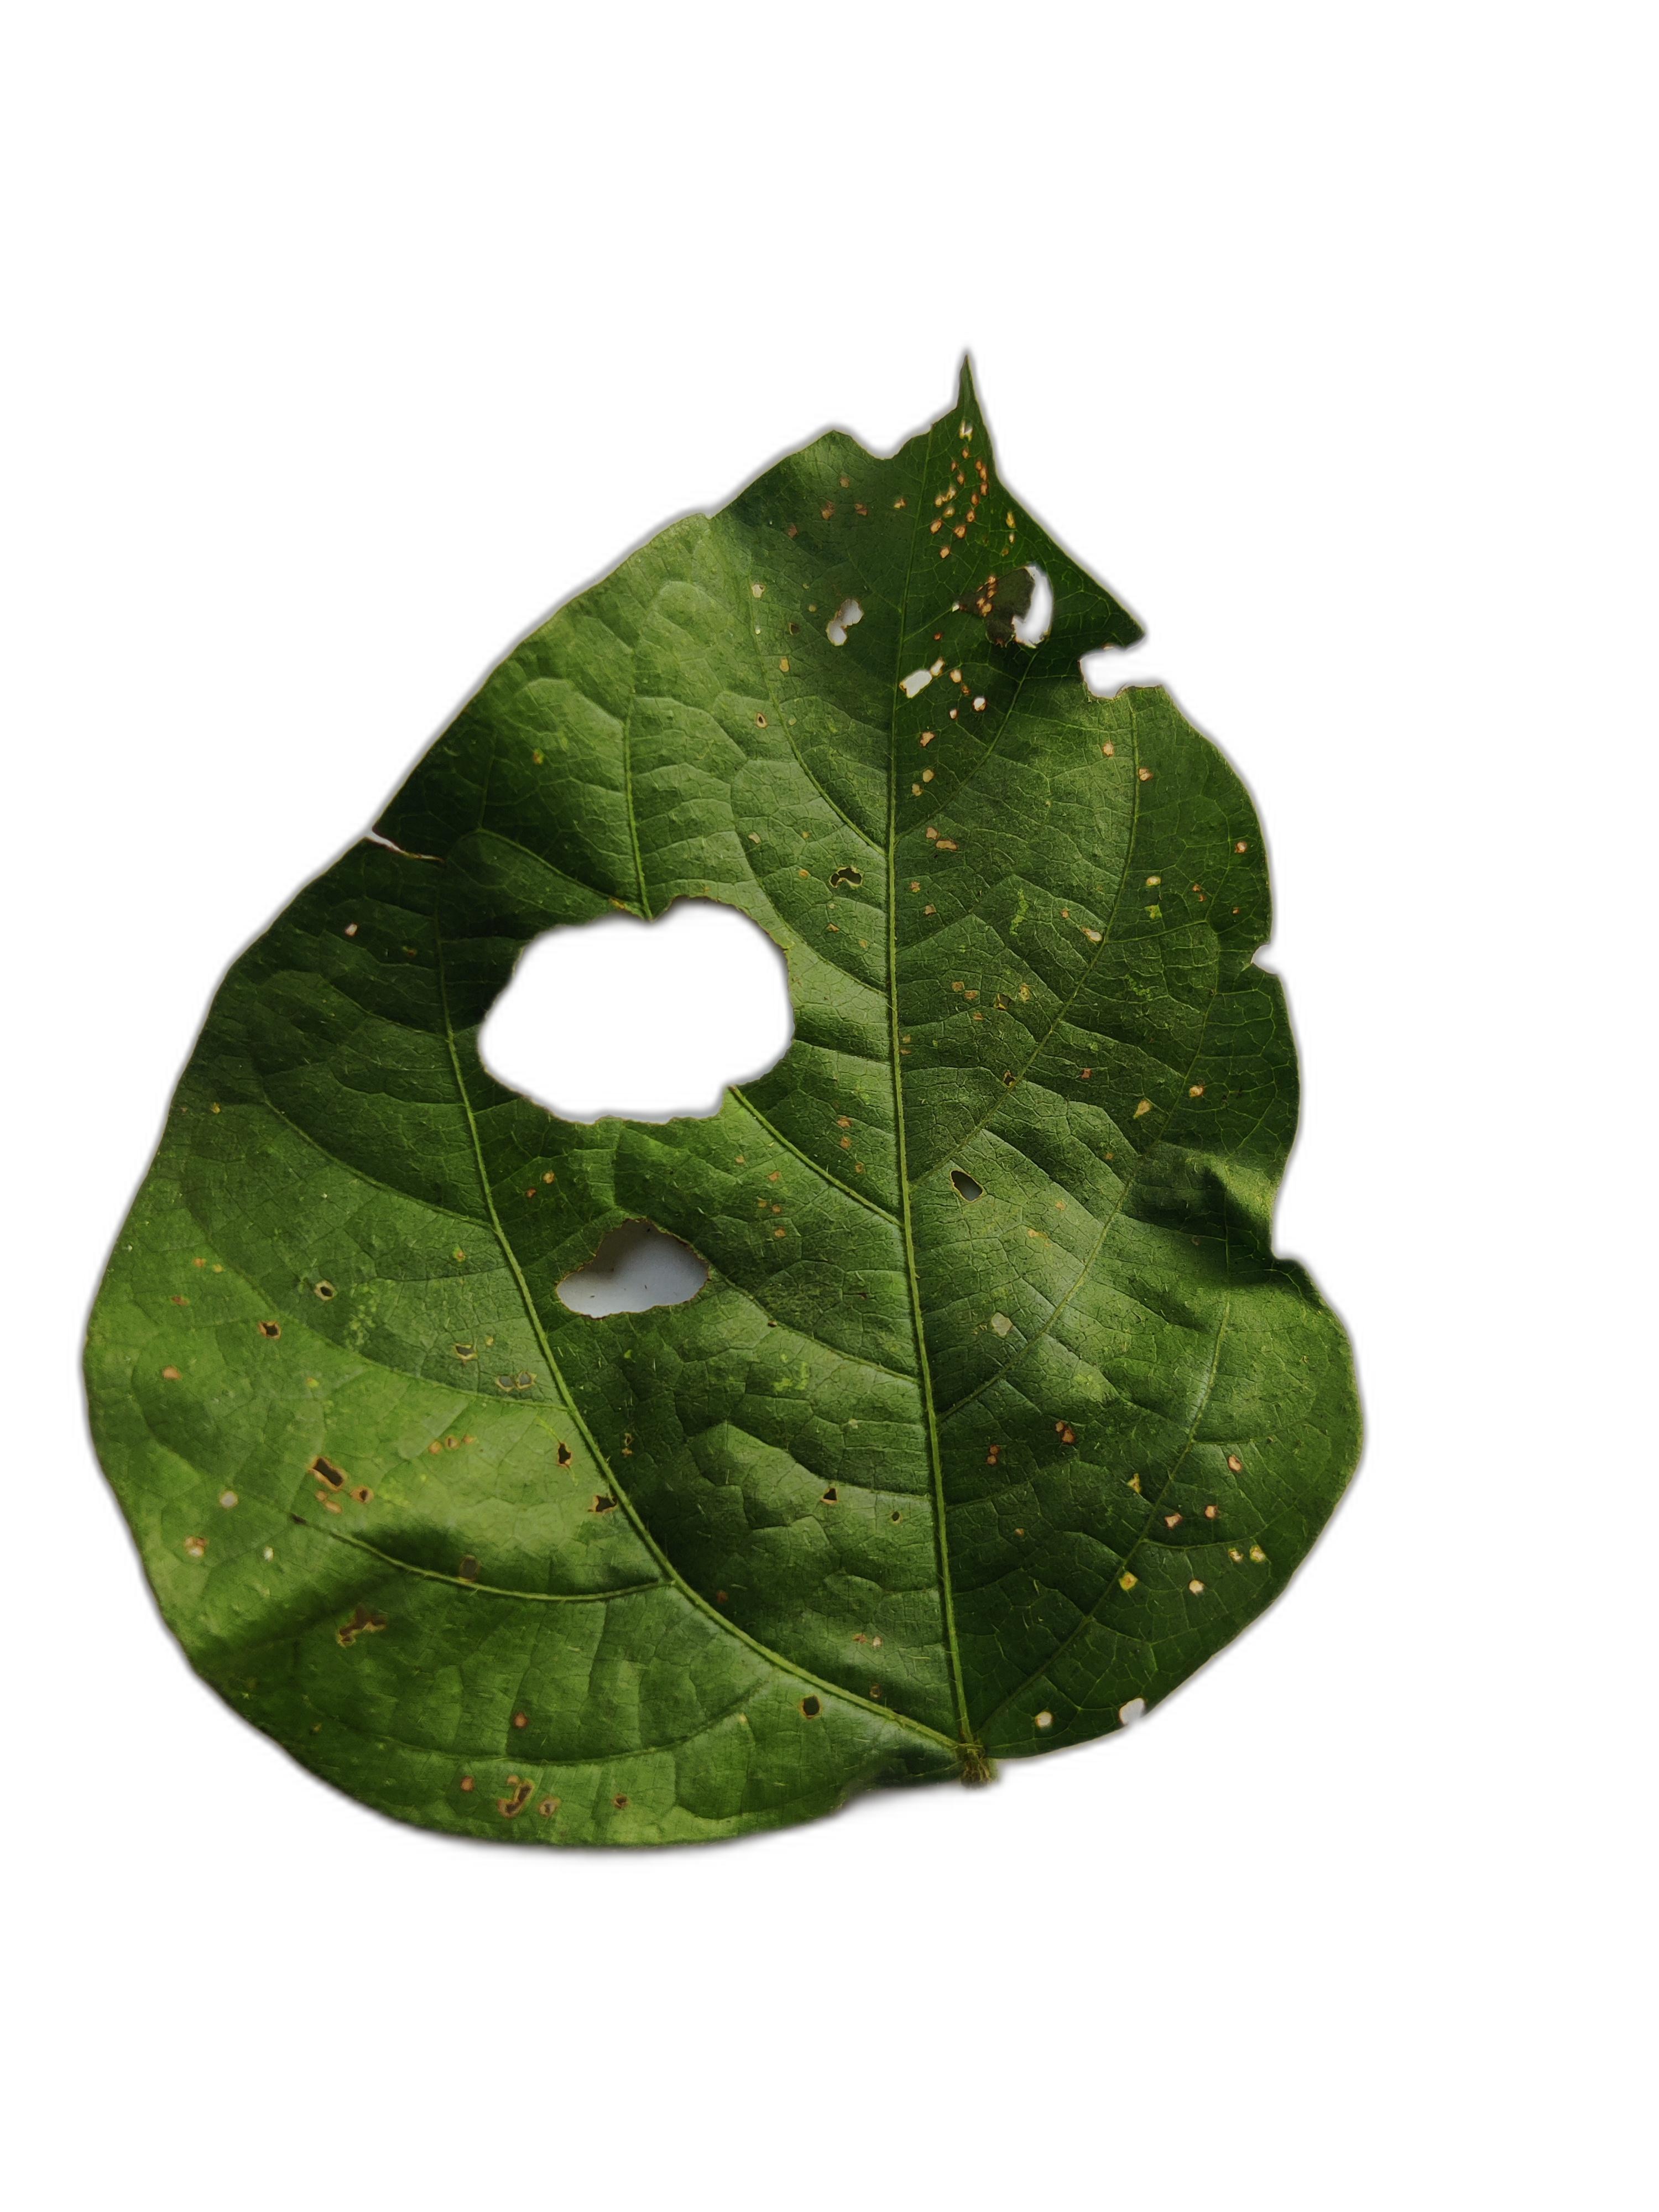
Label: Cercospora leaf spot